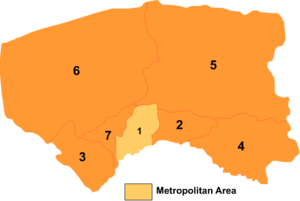
Bayan Nur / Administrative enheder
Kort over Bayan Nur
Bayan Nur er et bypræfektur i den autonome region Indre Mongoliet i Folkerepublikken Kina. Det var et liga frem til 2003.